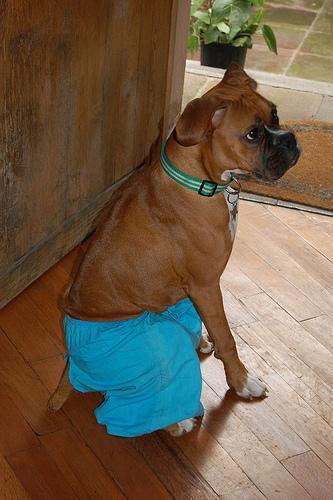
boxer